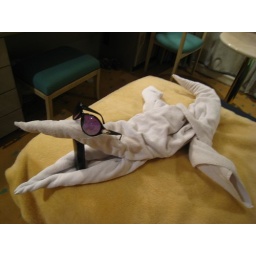
Nile Cruise, Egypt -- the boat house keepers surprised us everyday by some handcraft with the Towels.